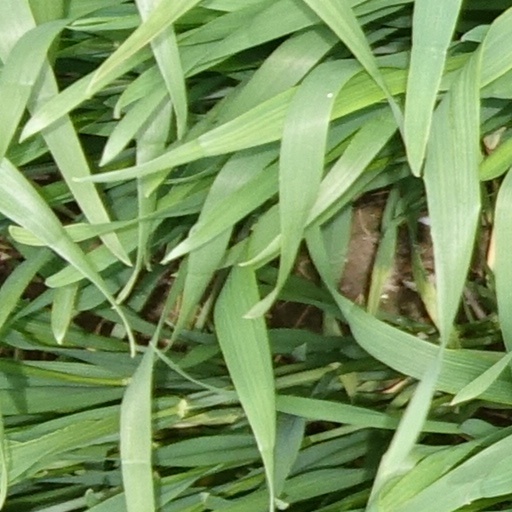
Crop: wheat